Blues

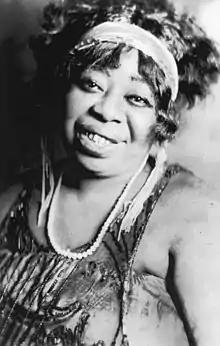
American blues singer Ma Rainey (1886–1939), the "Mother of the Blues"

Early traditional blues verses often consisted of a single line repeated four times. However, the most common structure of blues lyrics today was established in the first few decades of the 20th century, known as the "AAB" pattern. This structure consists of a line sung over the first four bars, its repetition over the next four, and a longer concluding line over the last bars. This pattern can be heard in some of the first published blues songs, such as "Dallas Blues" (1912) and "Saint Louis Blues" (1914). According to W.C. Handy, the "AAB" pattern was adopted to avoid the monotony of lines repeated three times. The lyrics are often sung in a rhythmic talk style rather than a melody, resembling a form of talking blues.